Sky position (RA, Dec in degrees): 201.665, 15.203
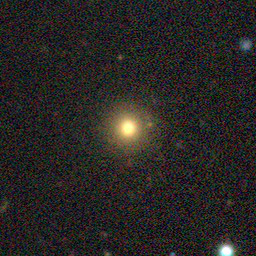
Galaxy morphology: Round Smooth Galaxies